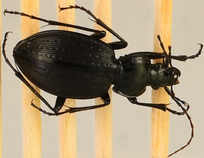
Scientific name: Carabus goryi
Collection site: Mountain Lake Biological Station NEON (MLBS), plot MLBS_005